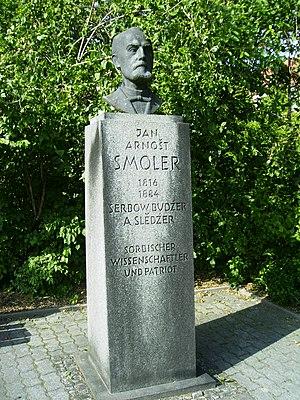
Jan Arnošt Smoler, né le 3 mars 1816 dans le village de Merzdorf situé dans l'arrondissement de Görlitz en Haute Lusace et mort le 13 juin 1884 à Bautzen, est un philologue, écrivain et éditeur sorabe de la Haute-Lusace. Il est l'un des représentants les plus importants de la renaissance nationale de la culture sorabe au XIXᵉ siècle.